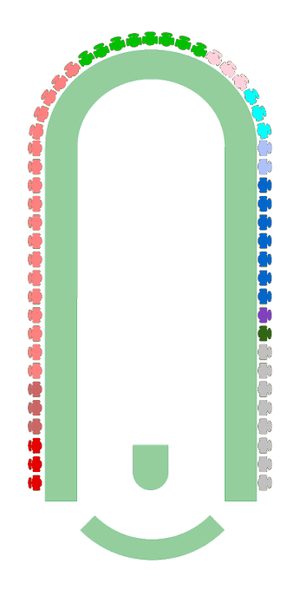
Composition du Conseil régional de Picardie en 2010
Les élections régionales ont eu lieu les 14 et 21 mars 2010. La région reste à gauche, Claude Gewerc étant élu à la faveur d'une triangulaire et après ralliement de la liste EELV à la liste socialiste.
Le conseil régional de Picardie est l'assemblée délibérante de l'ancienne région Picardie, collectivité territoriale décentralisée. Son siège se trouvait à Amiens et il était dirigé par son dernier président Claude Gewerc entre le 28 mars 2004 et le 31 décembre 2015.
Le conseil régional de Picardie siégeait à Amiens, au 11 Mail Albert 1ᵉʳ en face du Cirque municipal, et était présidé par le socialiste Claude Gewerc entre son élection 2004 jusqu'au 31 décembre 2015, avant que la fusion entre le Nord-Pas-de-Calais et la Picardie deviennent les Hauts-de-France au 1ᵉʳ janvier 2016.